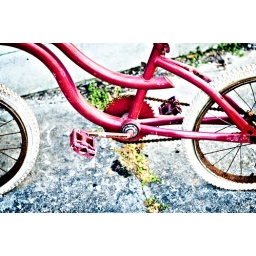
red bike in detail